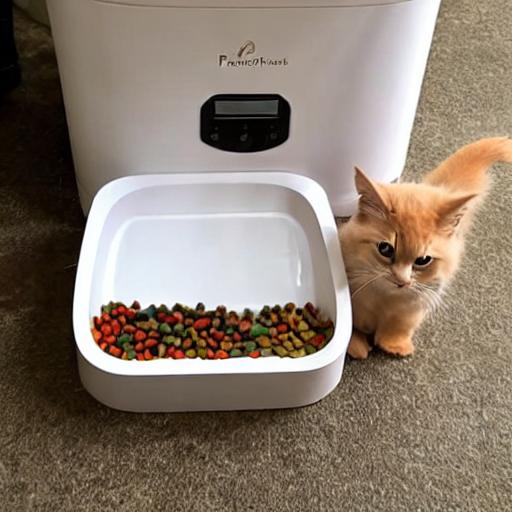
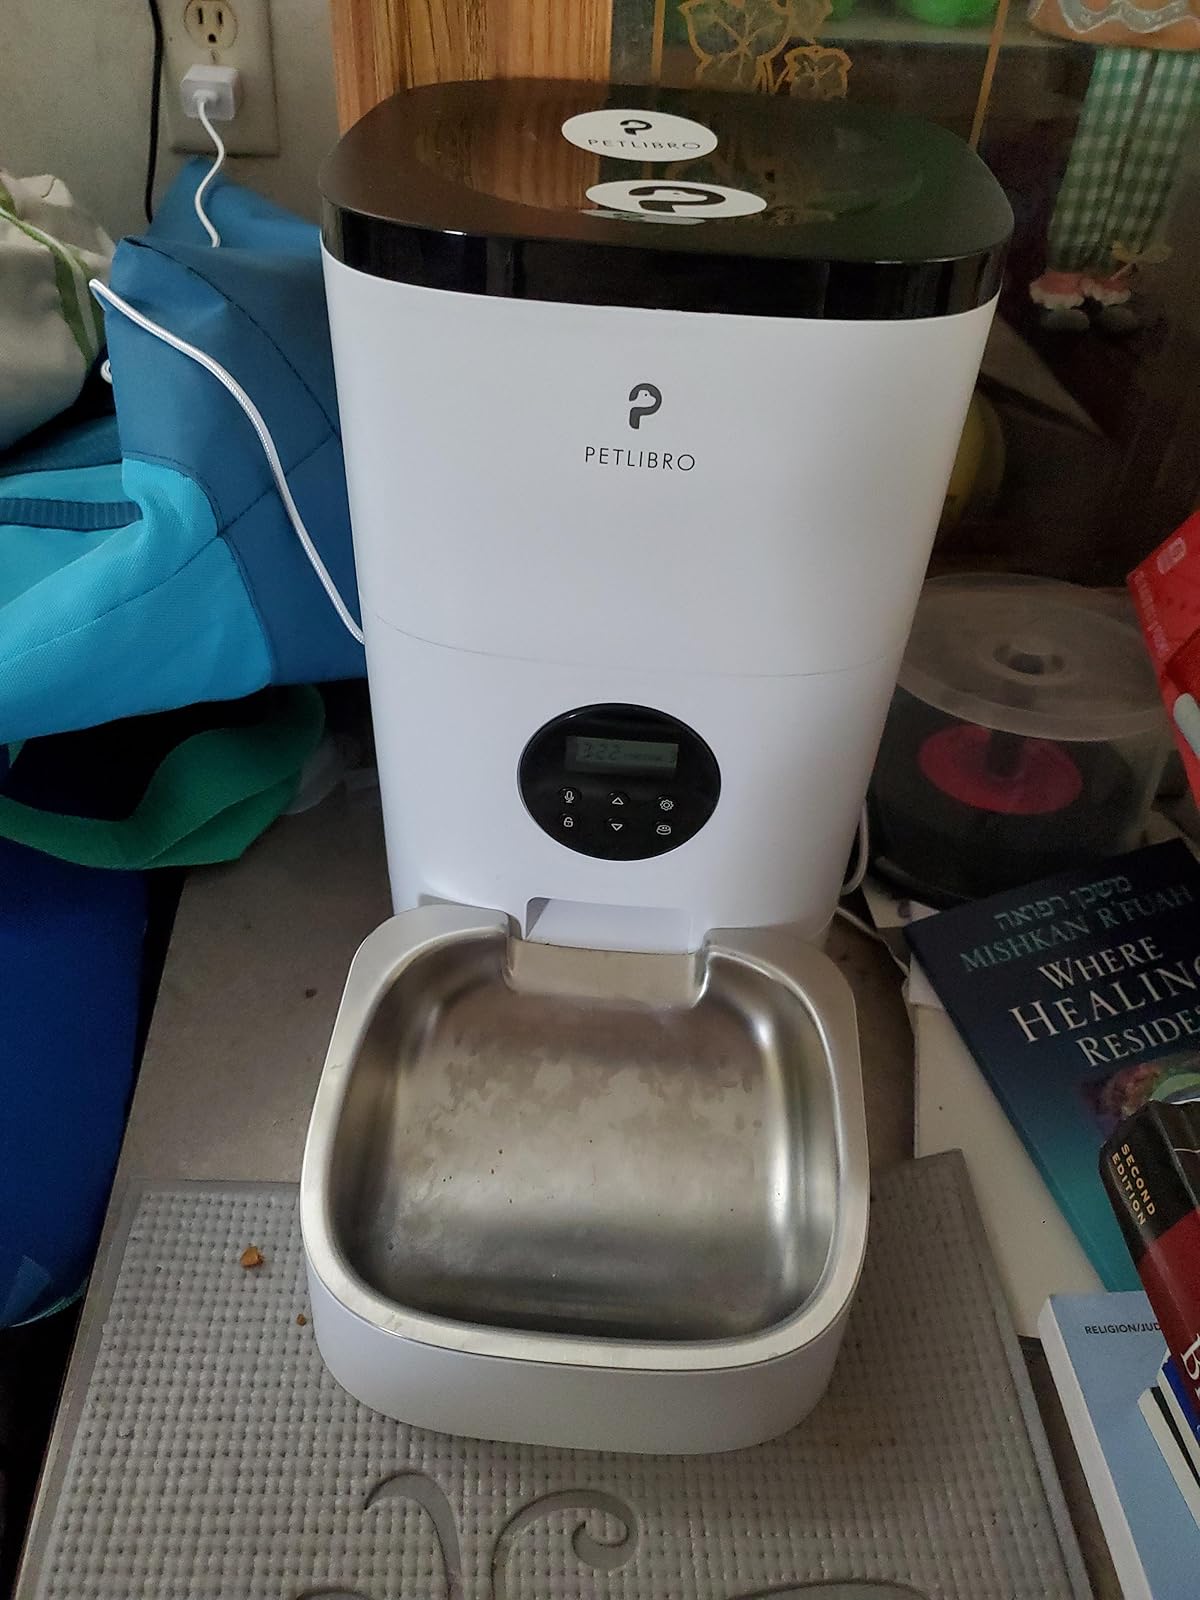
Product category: items_feeder
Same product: no